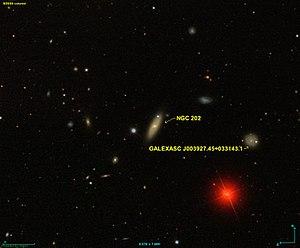
Image créée à l'aide du logiciel Aladin Sky Atlas du Centre de Données astronomiques de Strasbourg et des données de SDSS (Sloan Digital Sky Survey).
NGC 202 est une galaxie lenticulaire barrée située dans la constellation des Poissons à environ 178 millions d'années-lumière de la Voie lactée. Elle a été découverte par l'astronome français Édouard Stephan en 1876.